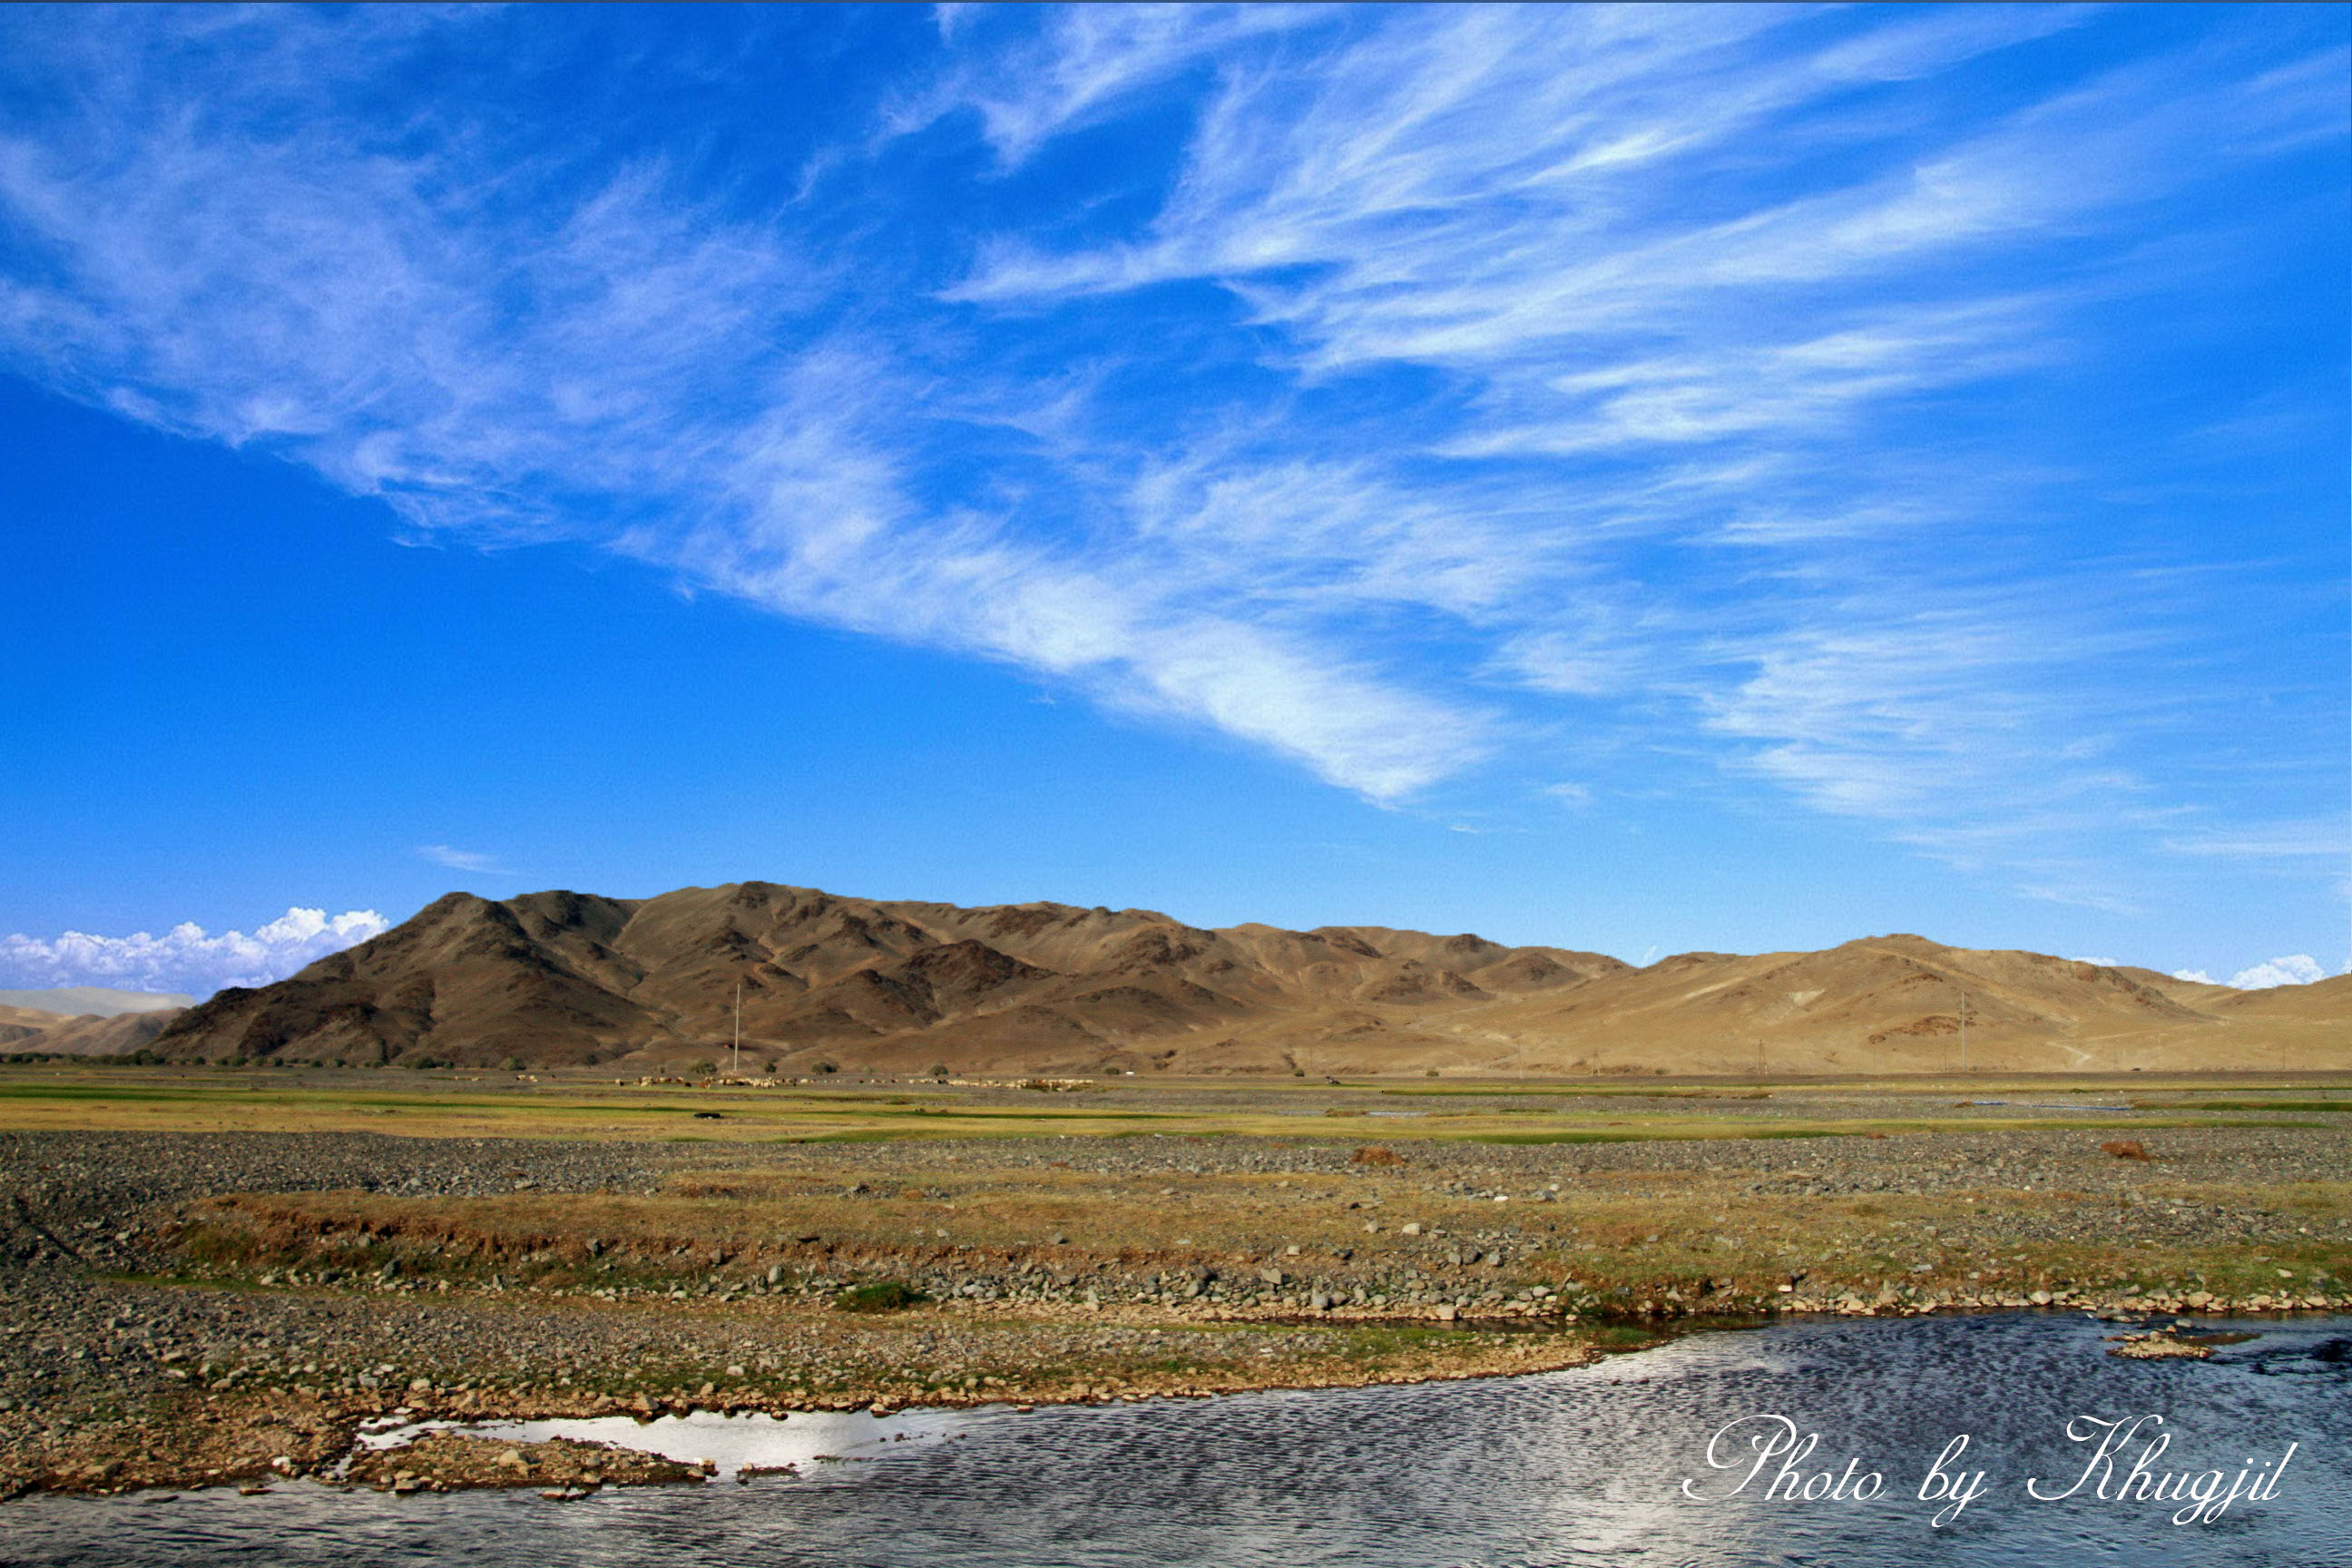
sky, nature, ecosystem, highland, wilderness, cloud, grassland, horizon, steppe, ecoregion, plain, mountain, tundra, plateau, hill, morning, daytime, prairie, landscape, shrubland, badlands, loch, sunlight, meteorological phenomenon, fell, water resources, plant community, geology, national park, mount scenery, river, mountain range, elevation, cumulus, bank, inlet, savanna, aeolian landform, formation, wadi